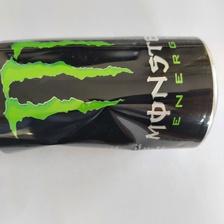
Label: cans